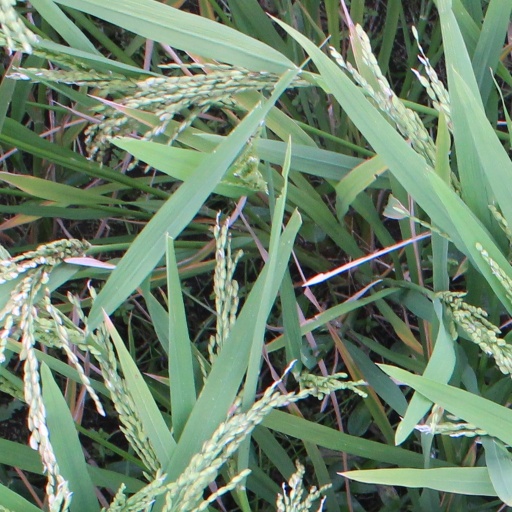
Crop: rice